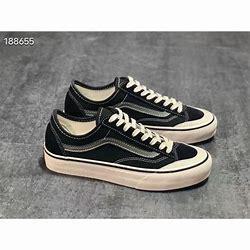
Brand: Vans
Model: Style 36 Decon Sf